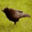
Label: bird